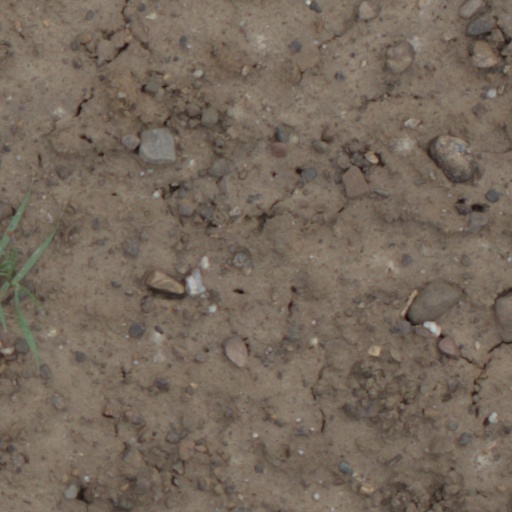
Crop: wheat